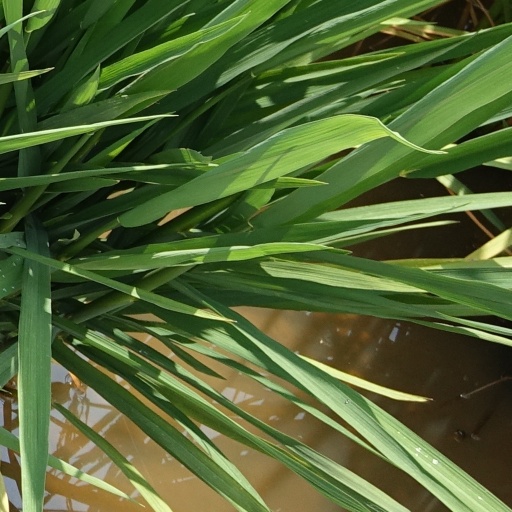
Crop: rice